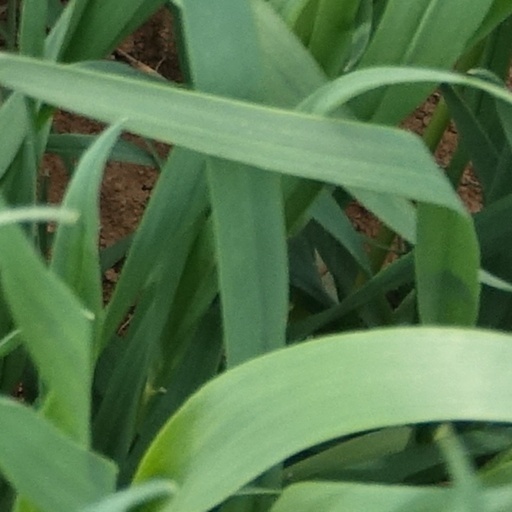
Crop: wheat